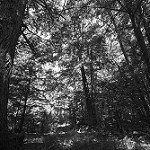
Label: B & W